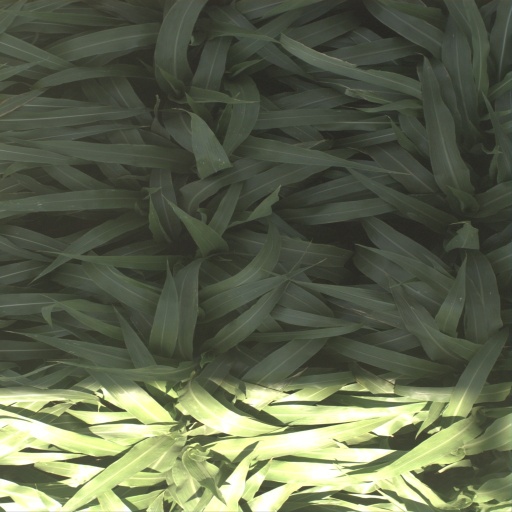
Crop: sorghum